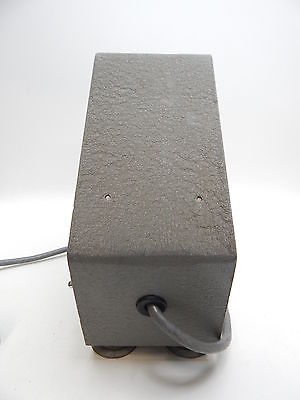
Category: stapler